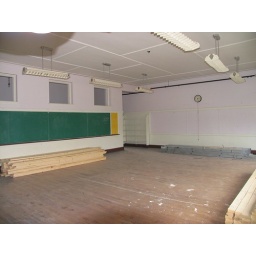
stockpiled materials, fire suppression in progress, first floor classroom